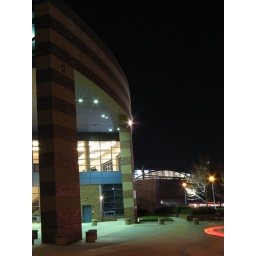
front of galleria entrance with pedestrian bridge in background that cross US 41 to cumberland Mall